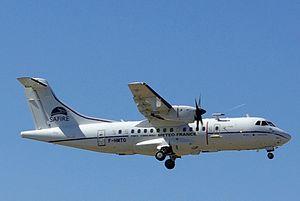
L'ATR 42 du SAFIRE en présentation au meeting aérien AirExpo sur l'aérodrome de Muret-Lherm le 28 mai 2011.
Le Service des avions français instrumentés pour la recherche en environnement basé sur l'aéroport de Toulouse Francazal est une Infrastructure de Recherche du CNRS, mettant en œuvre trois avions de recherche :